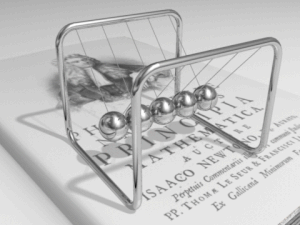
Représentation animée du Pendule de Newton, posé sur une copie du célèbre livre de Newton Principia Mathematica. Par liberté artistique, un portrait de Newton a été ajouté sur la page de garde du livre. Italiano: Rappresentazione animata del Pendolo di Newton, poggiato su una copia del suo celebre libro Philosophiae Naturalis Principia Mathematica. Il ritratto di Newton sul frontespizio è una licenza dell'artista e non compare nel testo originale."
En physique, la quantité de mouvement est le produit de la masse par le vecteur vitesse d'un corps matériel supposé ponctuel. Il s'agit donc d'une grandeur vectorielle, définie par, qui dépend du référentiel d'étude. Par additivité, il est possible de définir la quantité de mouvement d'un corps non ponctuel, dont il est possible de démontrer qu'elle est égale à la quantité de mouvement de son centre d'inertie affecté de la masse totale du système, soit. Son unité est le kg m s⁻¹.